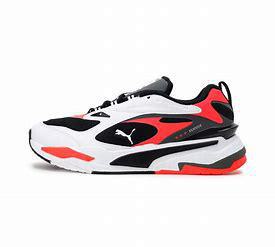
Brand: Puma
Model: Rs Fast